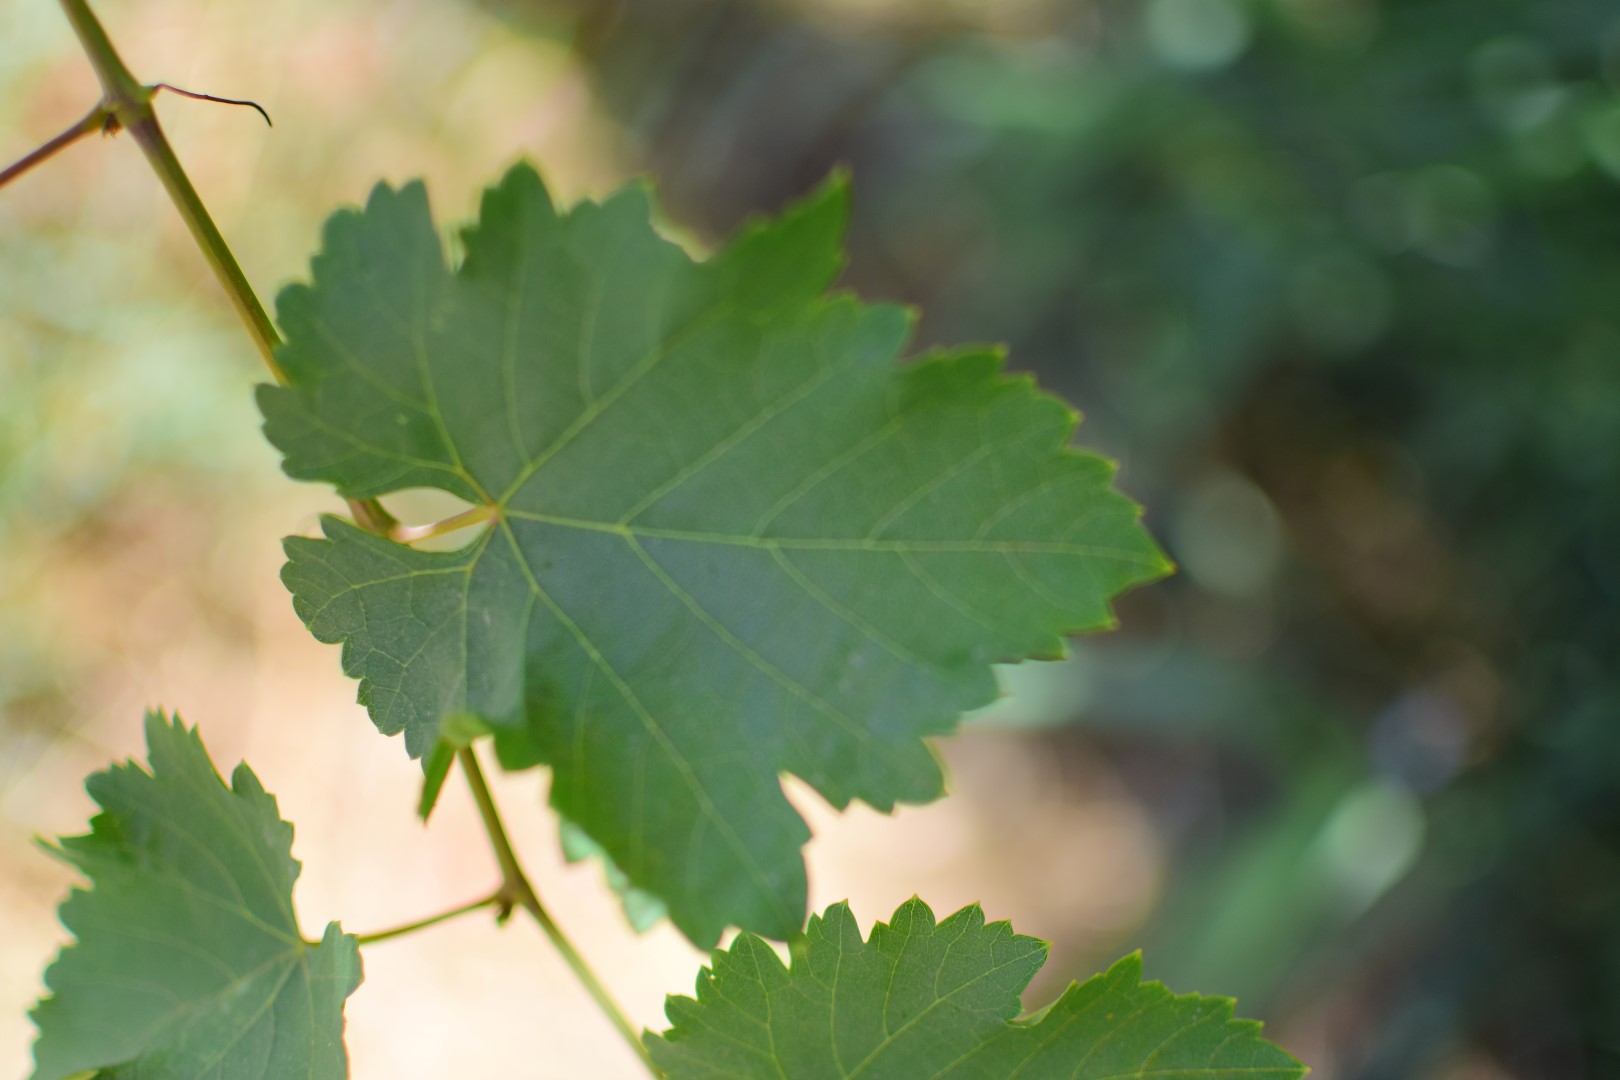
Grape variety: Frinsi